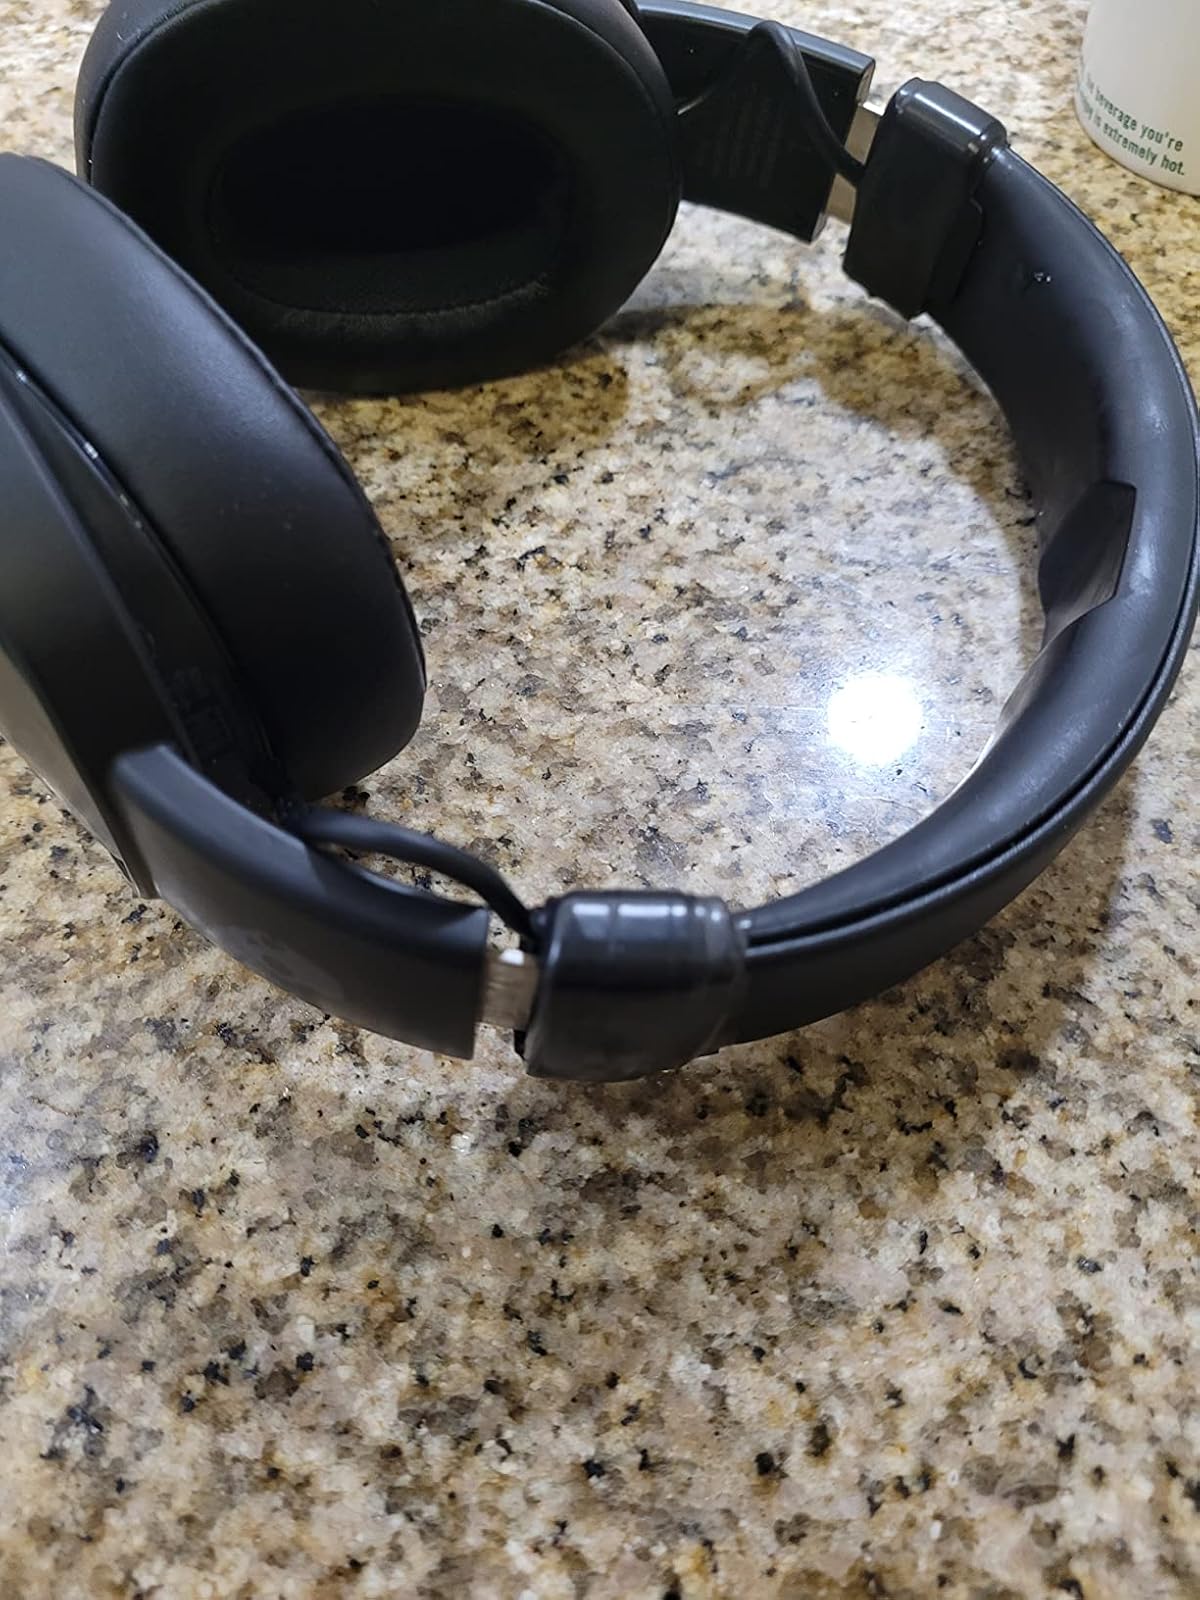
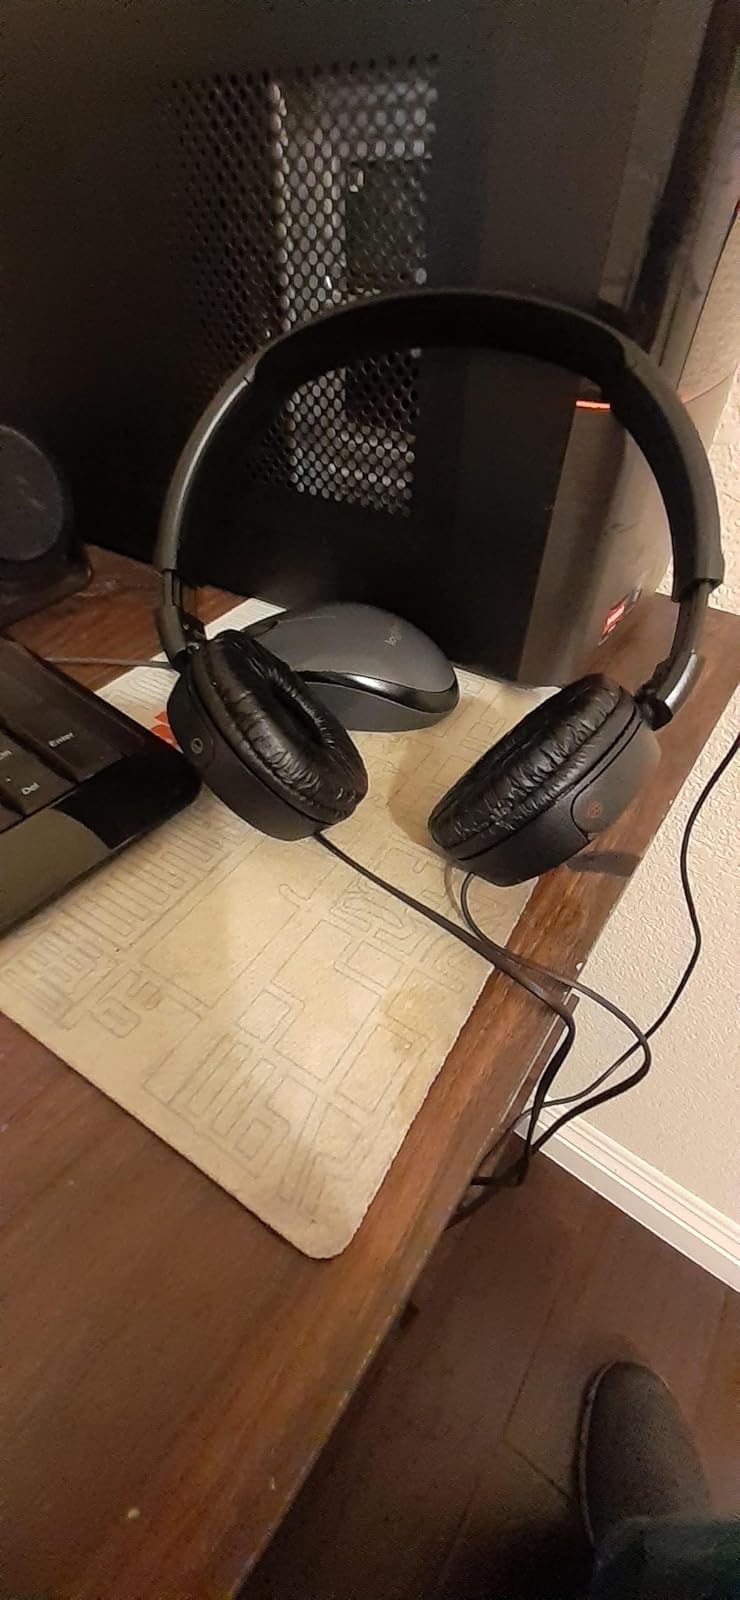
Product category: headphones
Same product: no